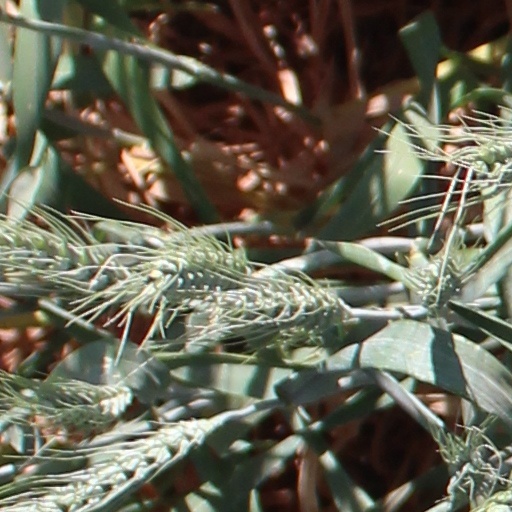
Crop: wheat